Which point is corresponding to the reference point?
Reference image:
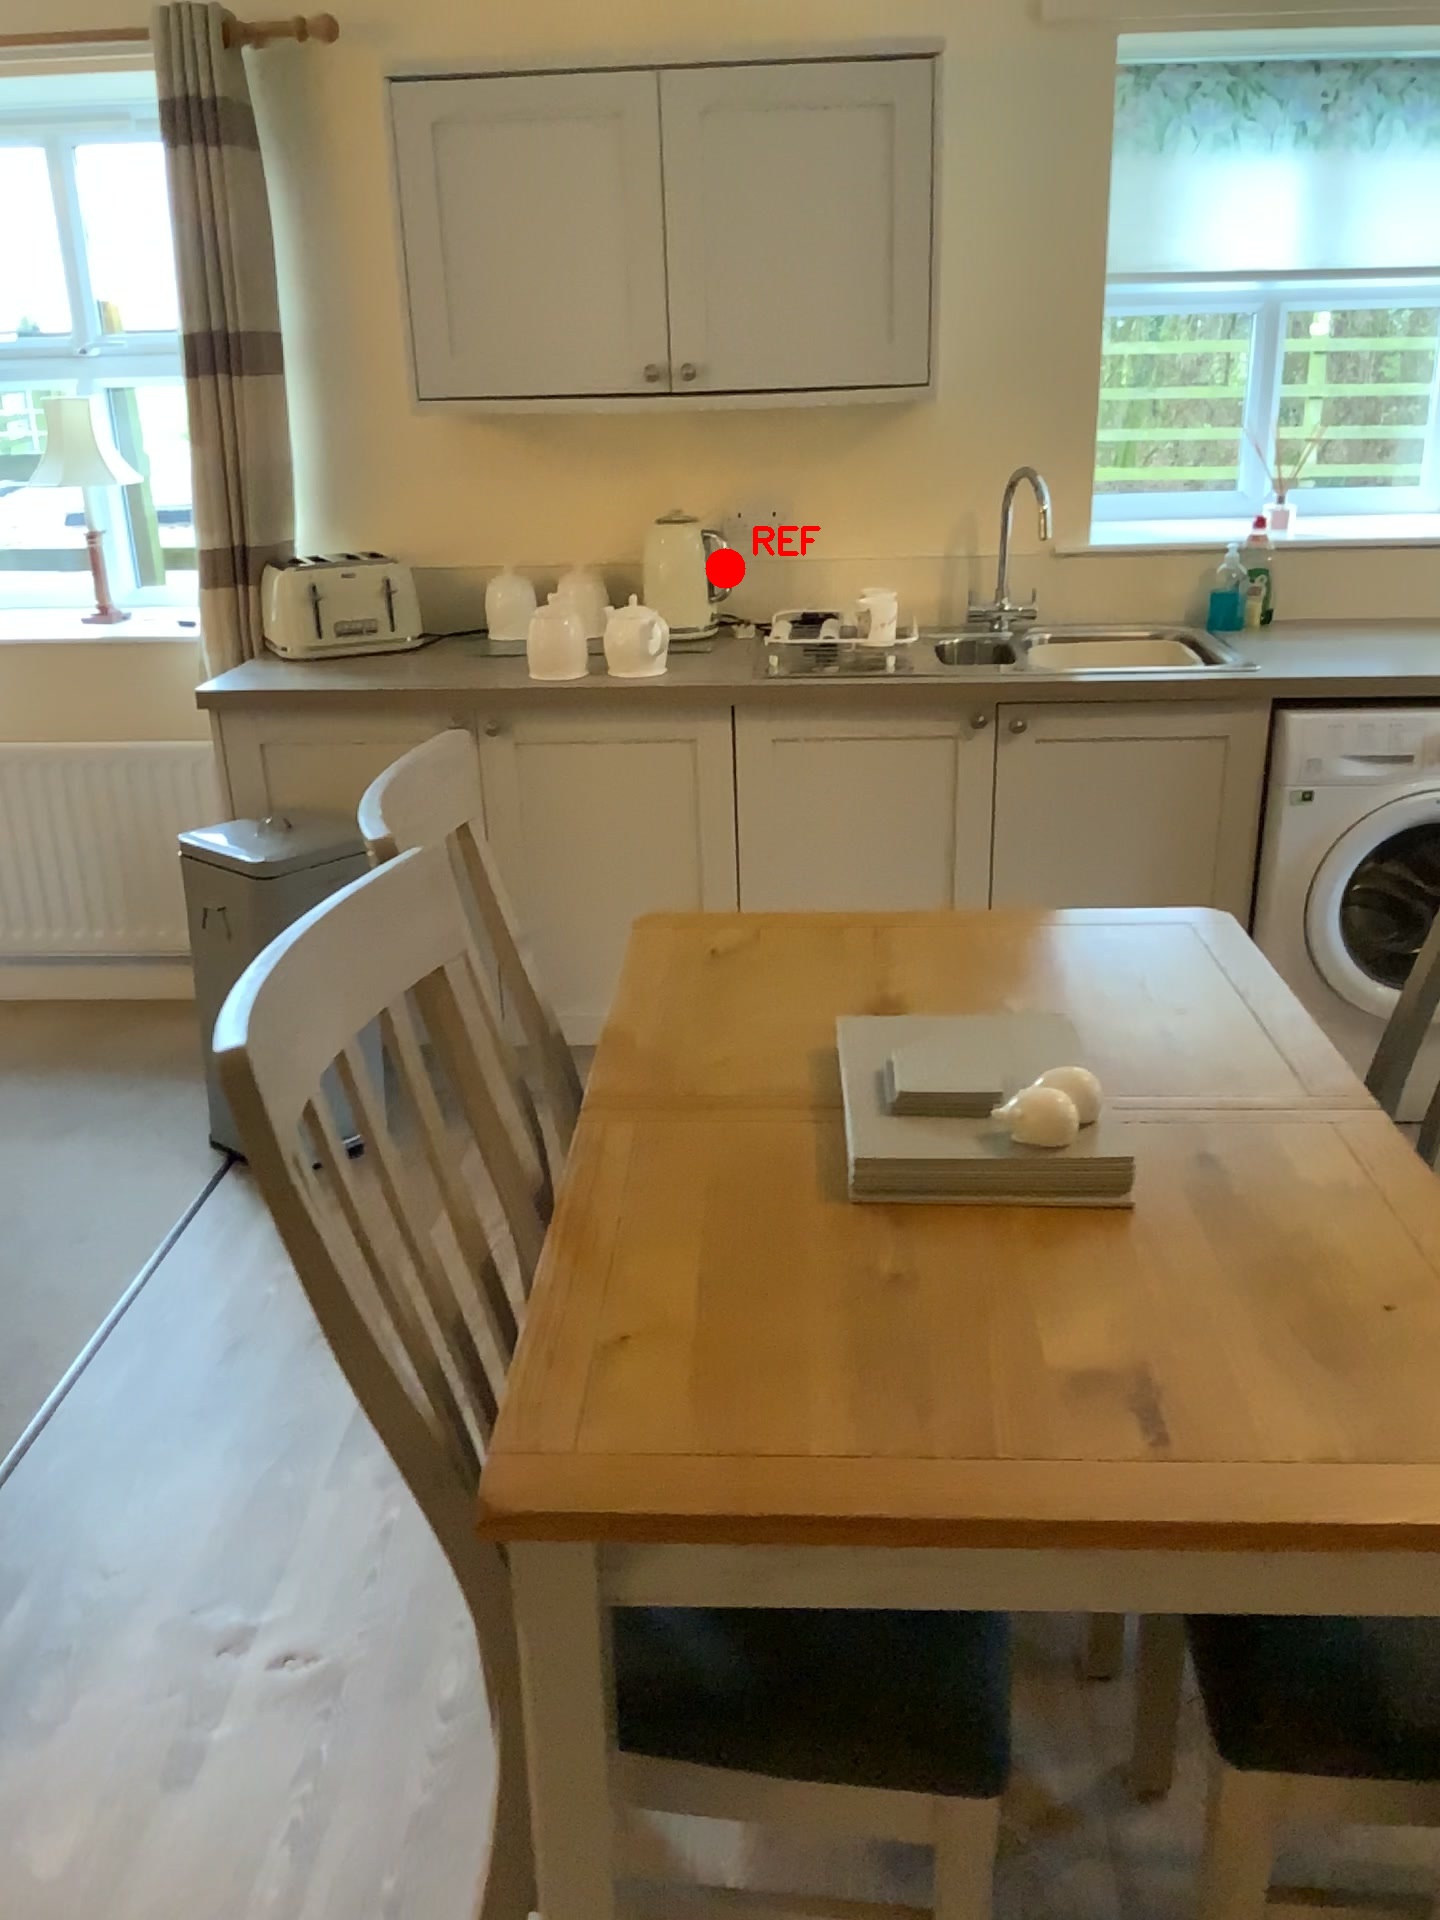
Option image:
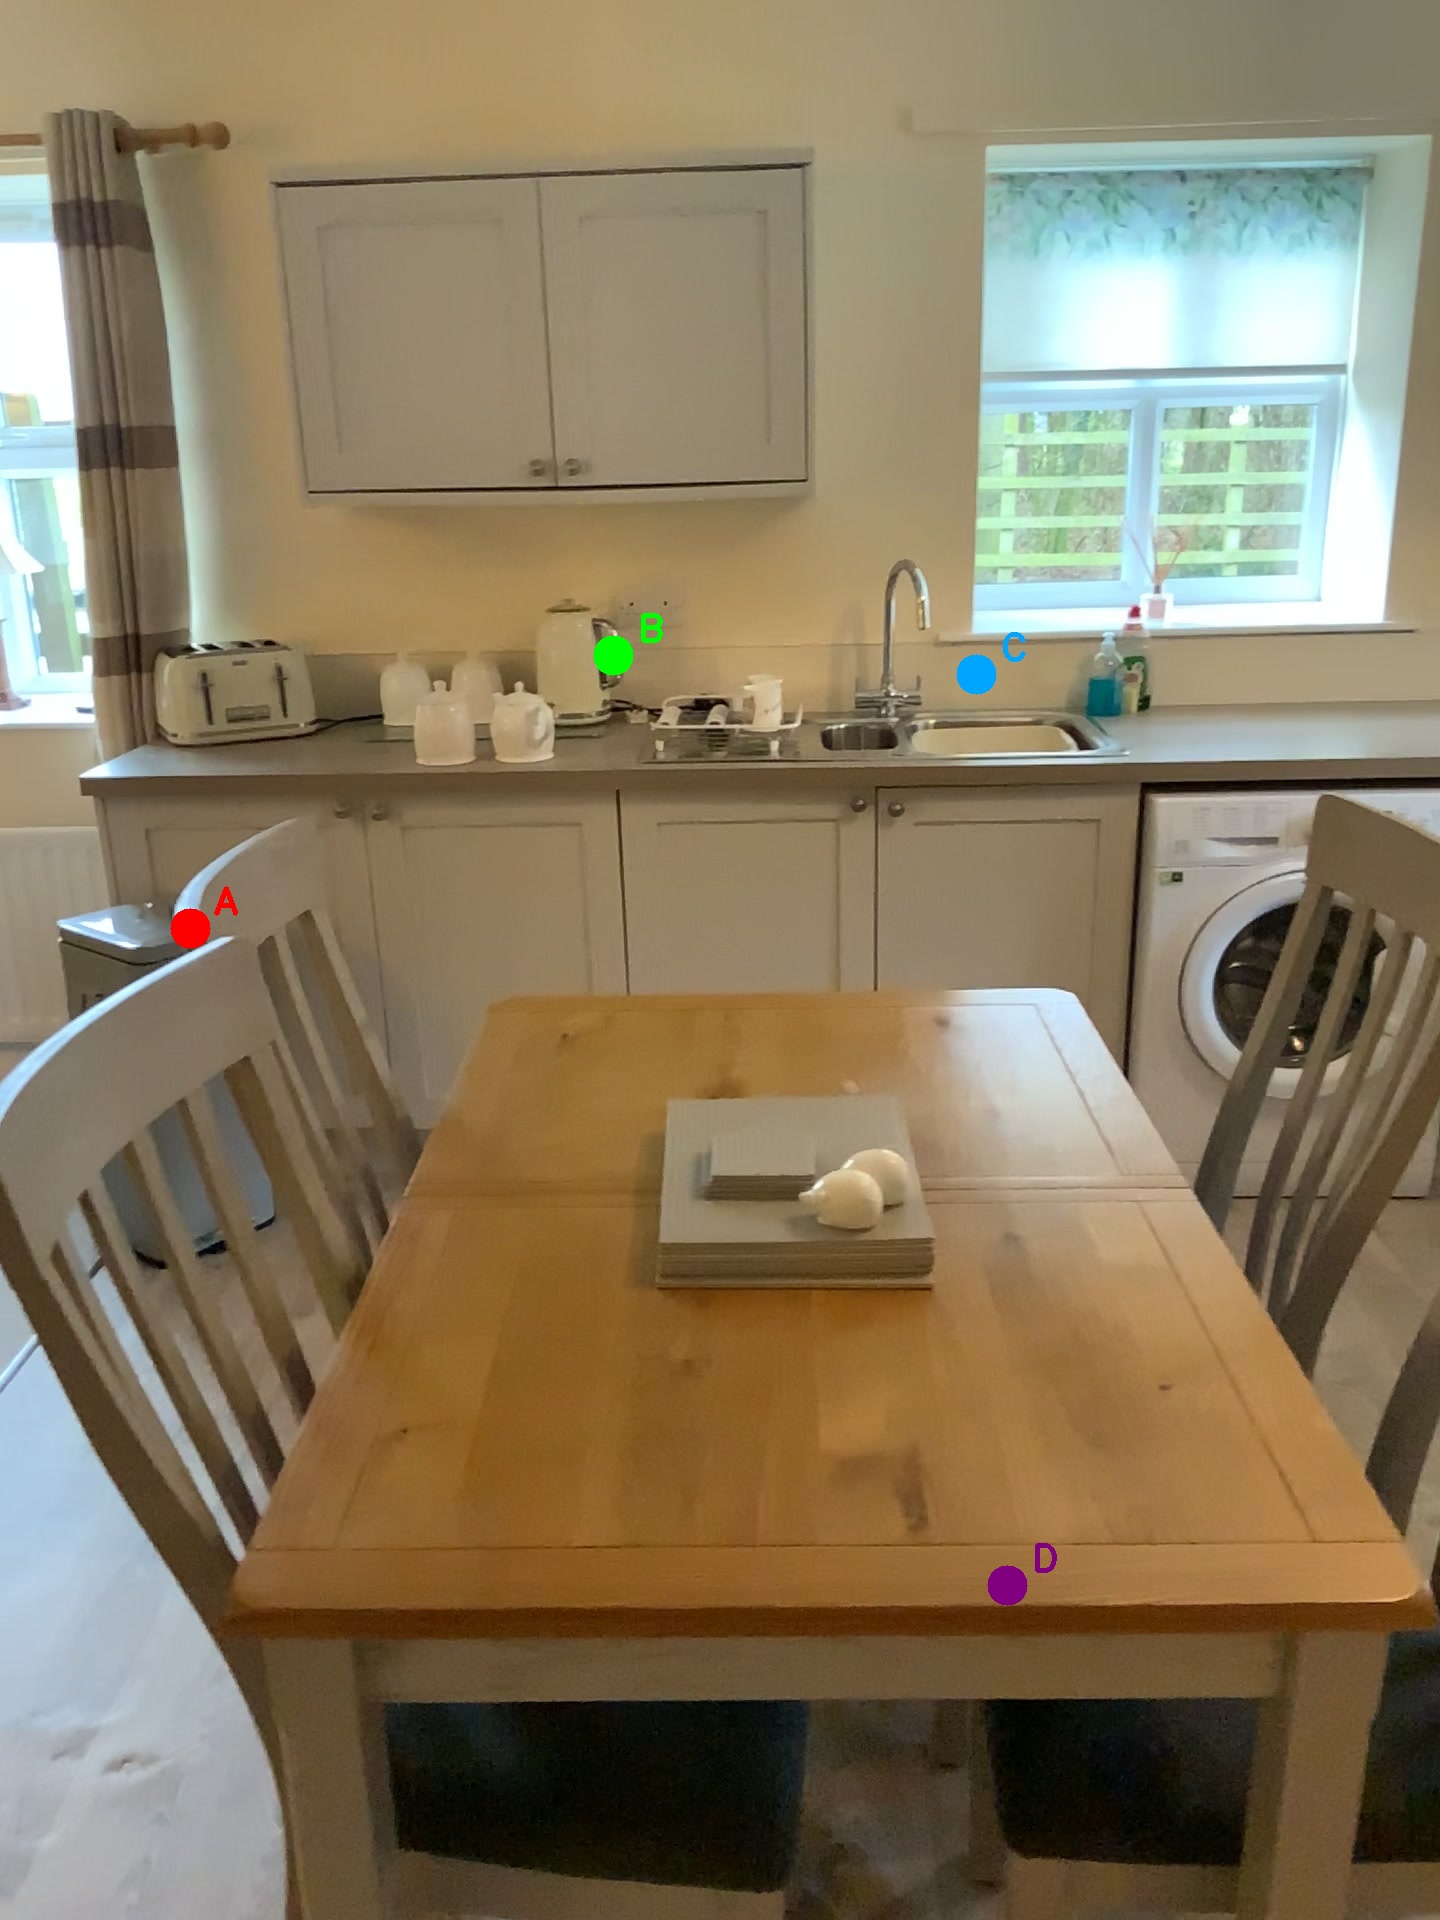
Choices:
Point A
Point B
Point C
Point D
Answer: (B)